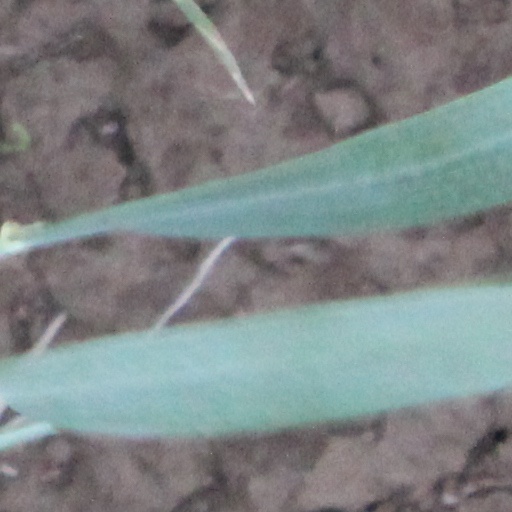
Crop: wheat